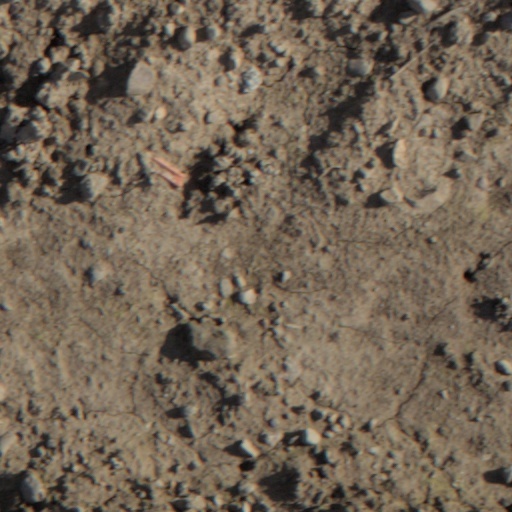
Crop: wheat